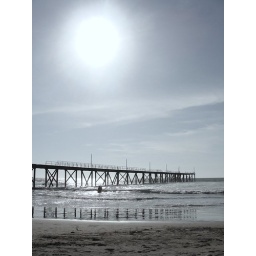
You're standing by the door .